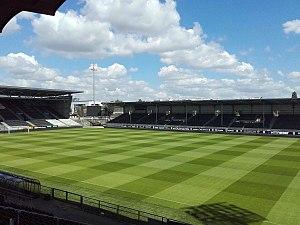
Vue depuis la tribune Jean-Bouin du stade Raymond-Kopa d'Angers.
Le championnat de France de football, appelé Ligue 1 est le championnat professionnel de football de plus haut niveau de la Fédération française de football.
Le stade Raymond-Kopa est le principal stade de la ville d'Angers. Il accueille le club de football du Angers sporting club de l'Ouest, évoluant en Ligue 1. Sa capacité est actuellement de 17 048 places. Il porte le nom de Raymond Kopa, footballeur français ayant commencé sa carrière professionnelle à Angers.